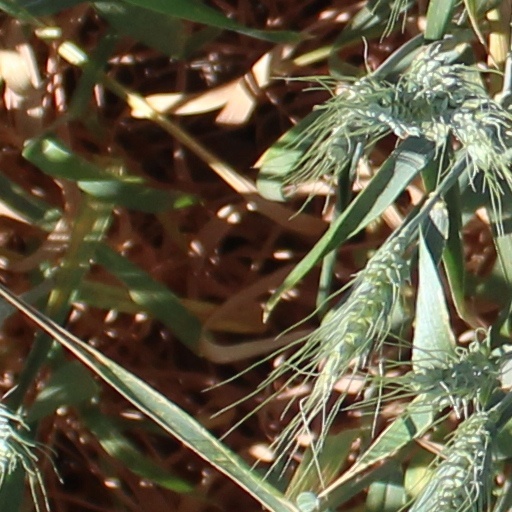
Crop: wheat